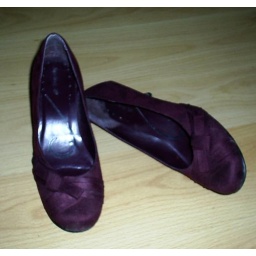
My red suede bow shoes bought in Canada